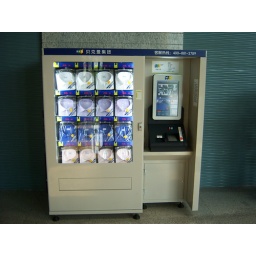
Dress shirt vending machine in office lobby